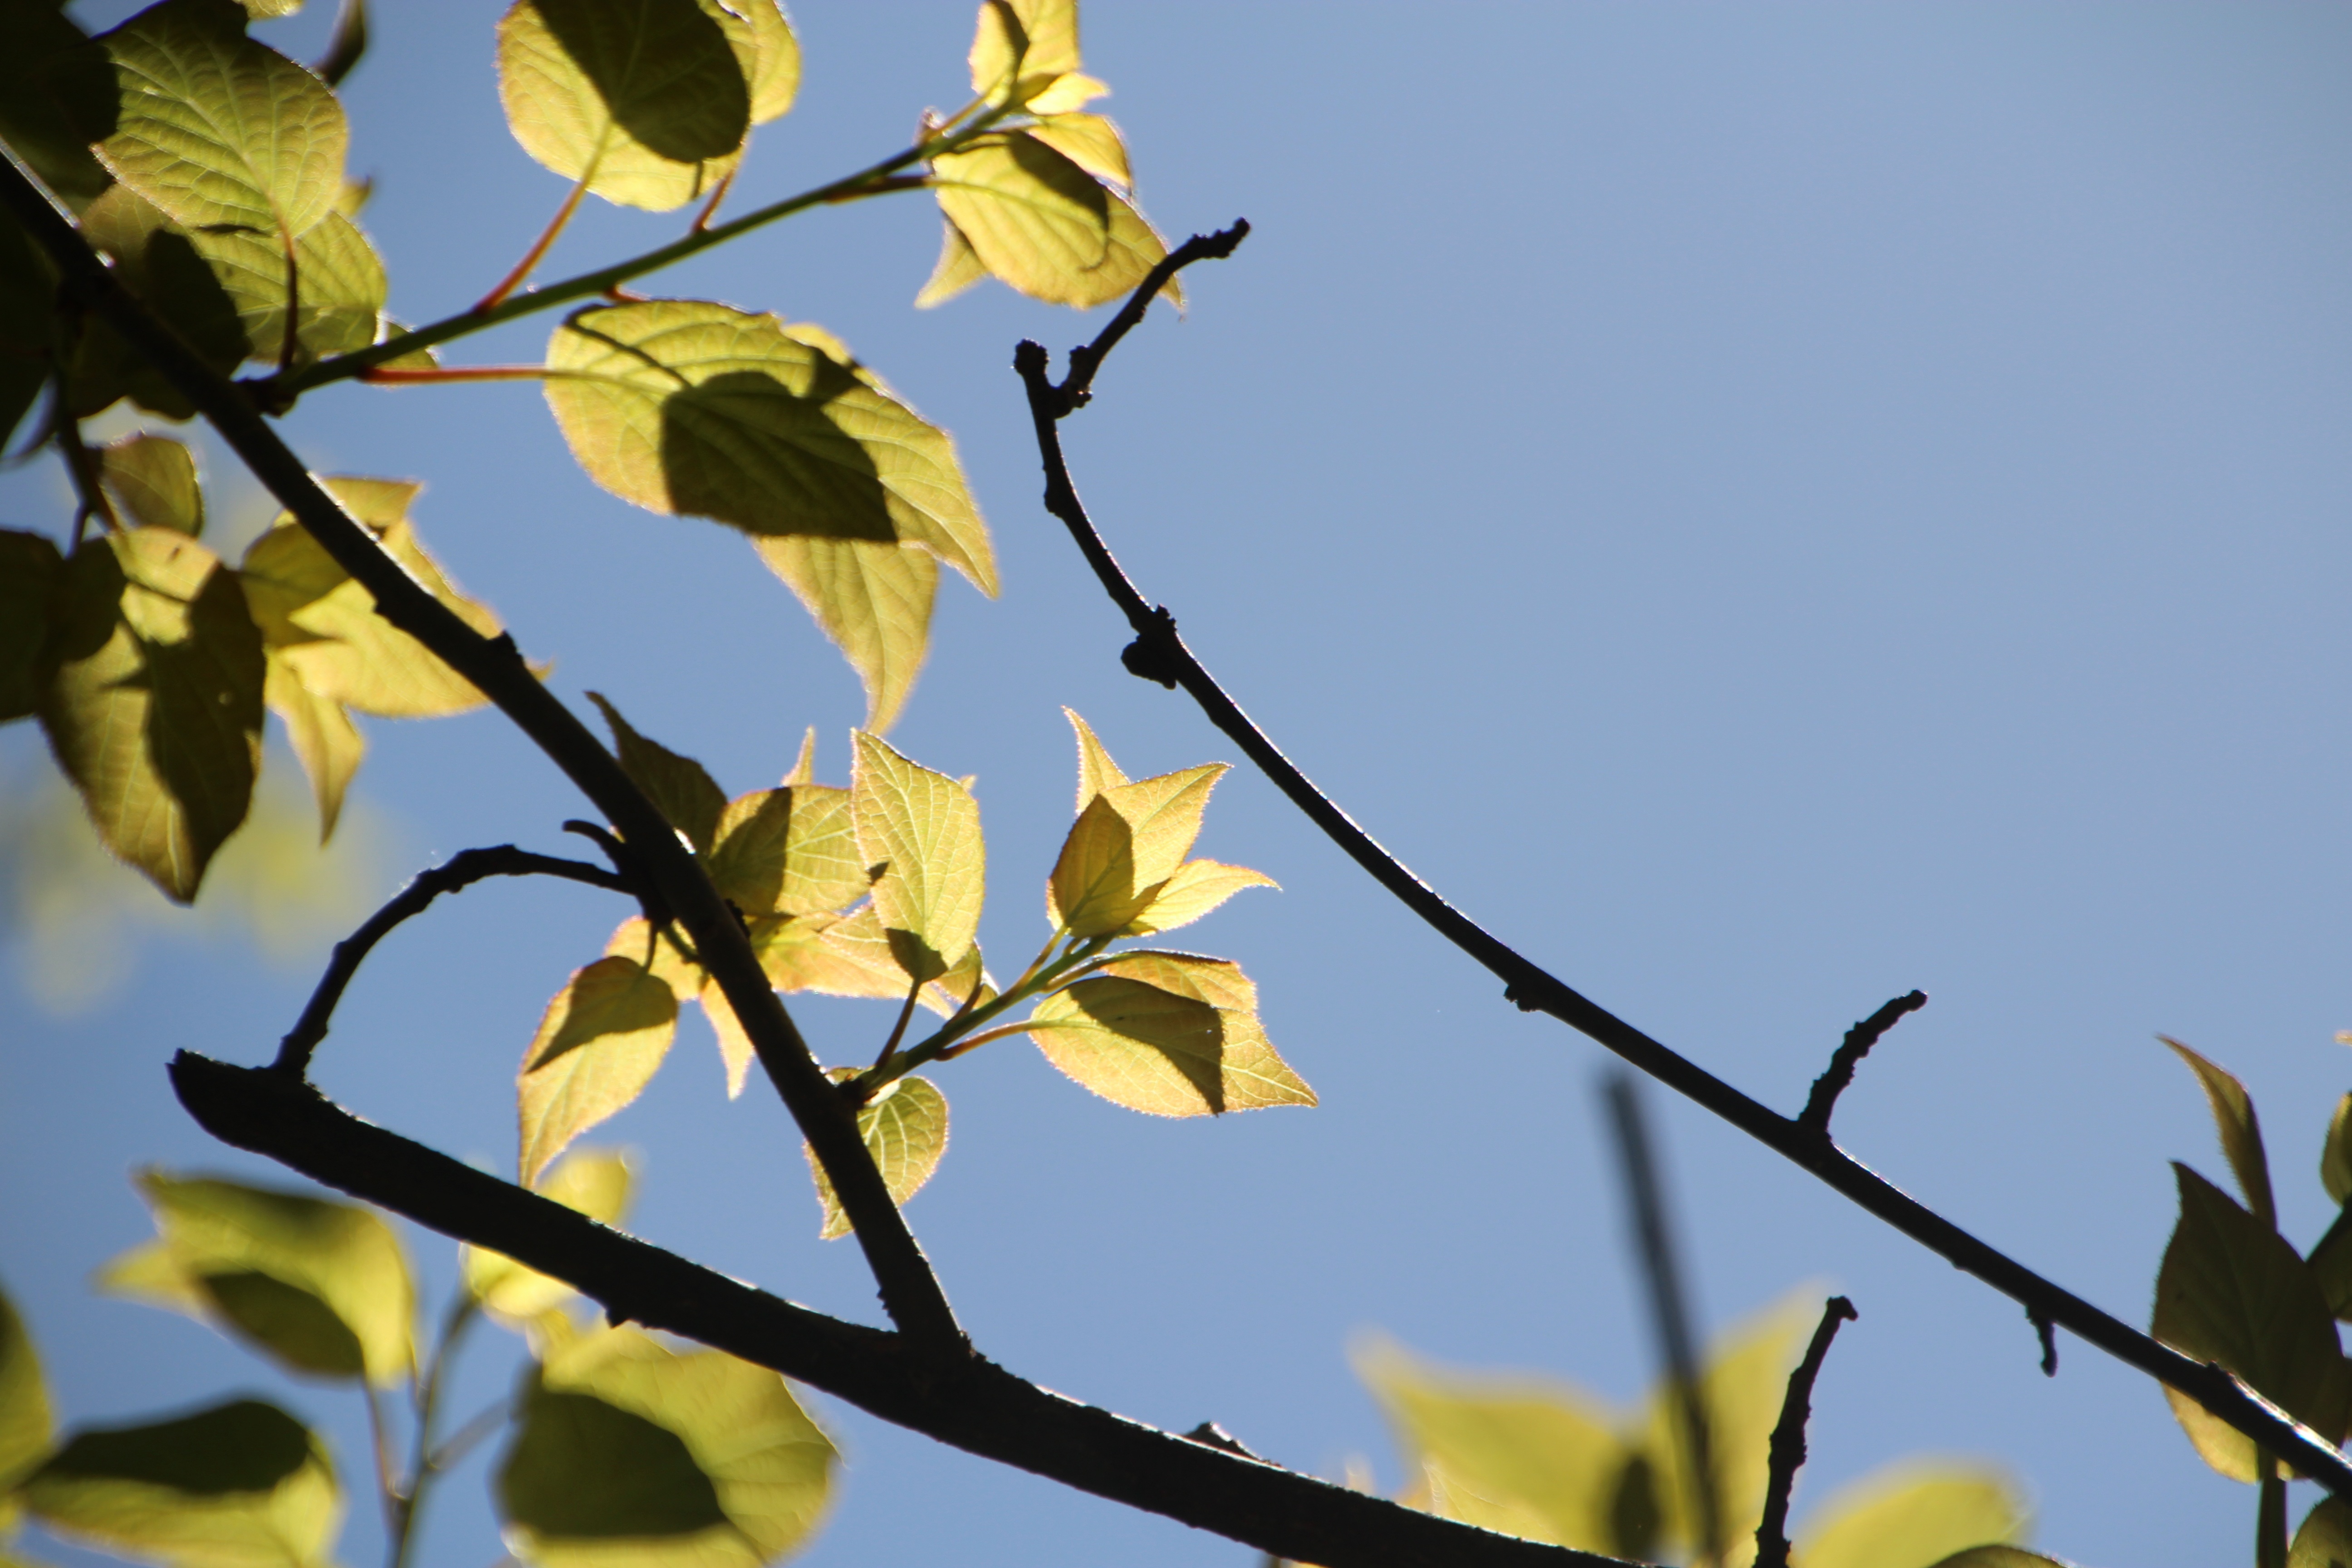
tree, nature, branch, blossom, plant, sky, sunshine, sunlight, leaf, flower, green, produce, autumn, yellow, flora, season, beautiful, the leaves, flowering plant, maidenhair tree, irradiation, plant stem, woody plant, land plant